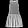
Label: Dress